Calgary, Mull

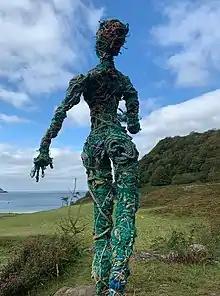
Rope sculpture at Calgary Bay

On the East side of the bay Calgary House, now called Calgary Castle, was built in 1817 extending an earlier Calgary Estate laird's house. Colonel James Macleod, Commissioner of the North-West Mounted Police, was a summer guest here. In 1876, shortly after returning to Canada, he suggested its name for Fort Calgary which gave rise to the city of Calgary, Alberta, a metropolis of 1,300,000.